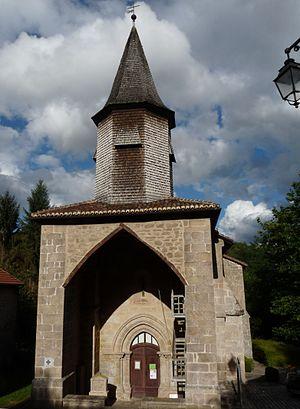
Église St Martial de Jabreilles-les-Bordes
L'église Saint-Martial est une église catholique située à Jabreilles-les-Bordes, en France.